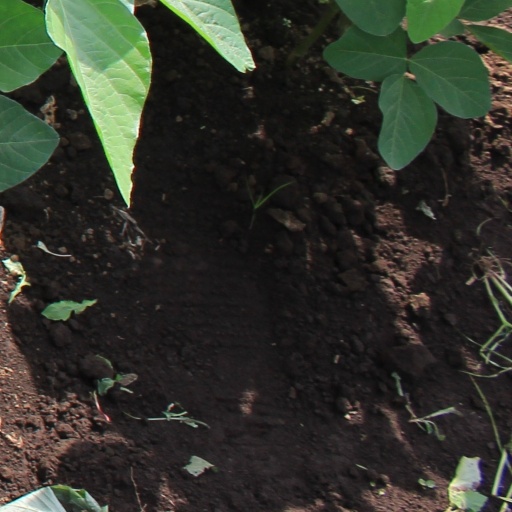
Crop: soybean